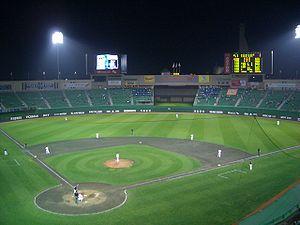
Le stade de baseball Munhak en anglais Munhak Baseball Stadium est un stade de baseball situé à Incheon en Corée du Sud.